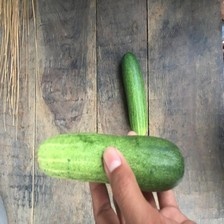
Label: cucumber